Pharah

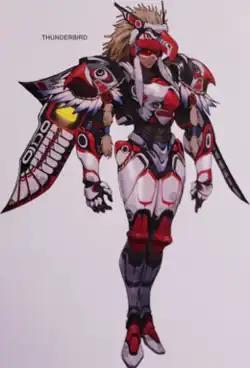
Pharah's Thunderbird ("promotional artwork pictured") and Raindancer skins in "Overwatch" drew criticisms regarding the subject of cultural appropriation.

Biologist and Paleontologist Rodrigo B. Salvador cited Pharah's design as heavily influenced by her nationality in a paper for "The Journal of Geek Studies", noting that her armor and tattoo took heavy inspiration from the Egyptian god Horus and the significance of those elements in her design, specifically the lancer falcon which he felt was implied both by the suit's name and its bird-shaped helmet. He further conflated her role and character in "Overwatch" to that of a pharaoh whose duty is to uphold "truth, harmony, morality and justice" due to her name, personality and portrayal. He was, however, critical of the comic's statement that her tattoo was intended to represent her desire to protect others, when its connotation was meant to protect the wearer, but felt that was a minor slipup in her backstory. He closed by praising her design as a whole and how well it tied to her heritage, making her one of his favorite characters in the title.